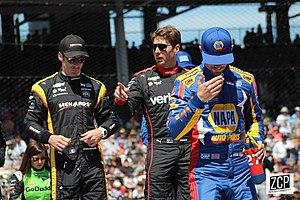
Alexander Rossi, né le 25 septembre 1991 à Auburn, est un pilote automobile américain. Après une courte carrière en Formule 1 ponctuée de cinq départs, il évolue depuis 2016 dans le championnat IndyCar Series avec Andretti Autosport. Lors de cette première saison, il remporte la 100ᵉ édition des 500 miles d'Indianapolis dès sa première participation à l'épreuve.